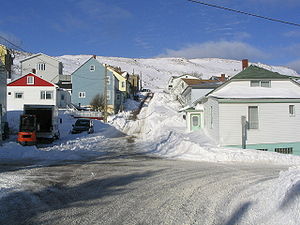
Saint-Pierre, Saint Pierre og Miquelon
Vinterbillede fra Saint-Pierre
Saint-Pierre er hovedstaden i det franske oversøiske forvaltningsområde Saint Pierre og Miquelon, beliggende ud for Newfoundlands kyst i Canada. Saint-Pierre den mest befolket af de to kommuner der udgør Saint Pierre og Miquelon.